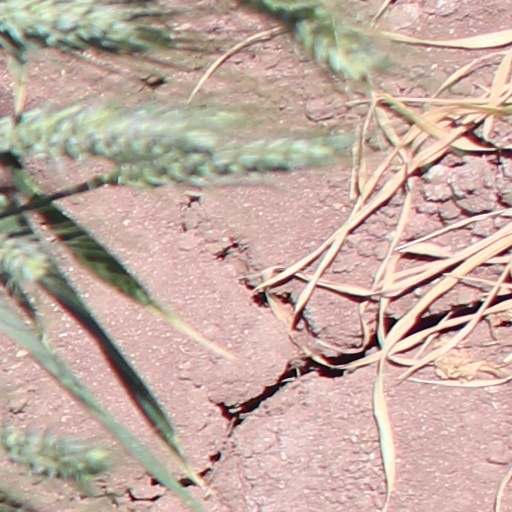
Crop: wheat